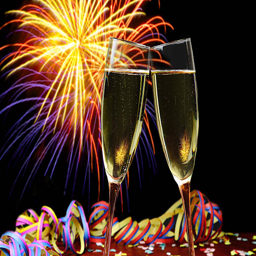
champagne with fireworks in the background